Aloysius Gentili

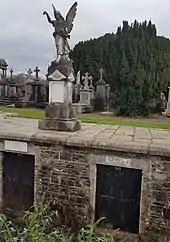
Gentili's burial vault at Glasnevin, Dublin

For two years Gentili was made president of Prior Park; but Bishop Baines' plan of combining secular and regular professors on his staff was ill-advised and eventually led to the entire withdrawal of the fathers from Prior Park College. In 1840 was opened the missionary settlement at Grace Dieu, the seat of de Lisle, from which as a centre they evangelized much of the surrounding country. Gentili's labours were rewarded on a space of some two years, by the reception of sixty-one adult converts, the baptism of sixty-six children under seven years of age and of twenty other children conditionally, and the conversion of an Anglican clergyman, Francis Wackerbarth.